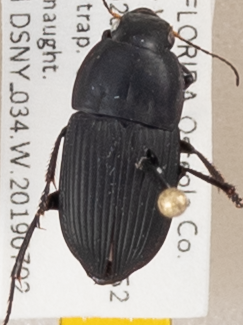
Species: Anisodactylus haplomus
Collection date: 2019-07-02
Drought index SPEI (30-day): -0.23
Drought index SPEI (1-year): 0.576
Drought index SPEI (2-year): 1.118